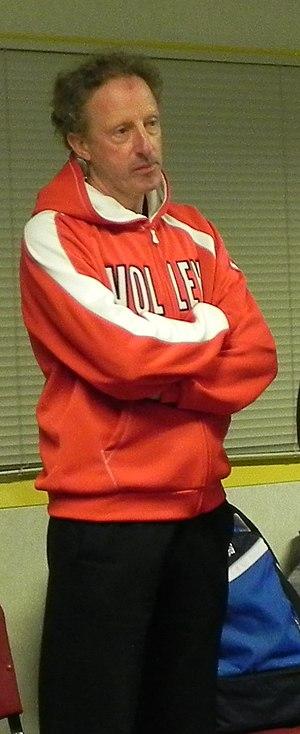
Photo de Guy Di Giantommaso
Guy Di Giantommaso, né le 9 juillet 1953 à Avignon est un joueur français de volley-ball, ayant évolué à Grenoble, Montpellier, Avignon et Marseille. Il est également international français et compte 200 sélections en Equipe de France.